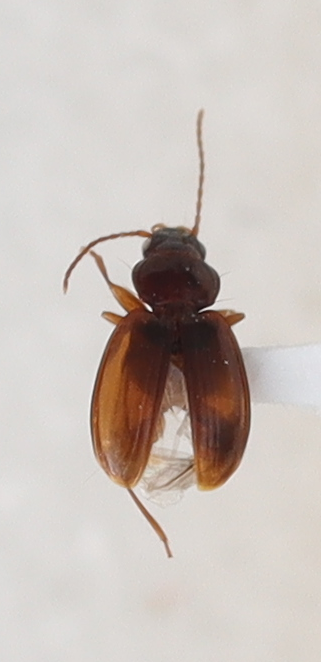
Scientific name: Trechus obtusus
Plot: 13
Trap: S
Collected: 20220601